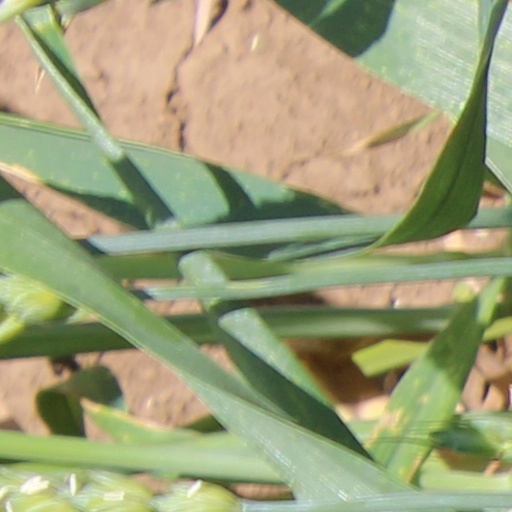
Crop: wheat